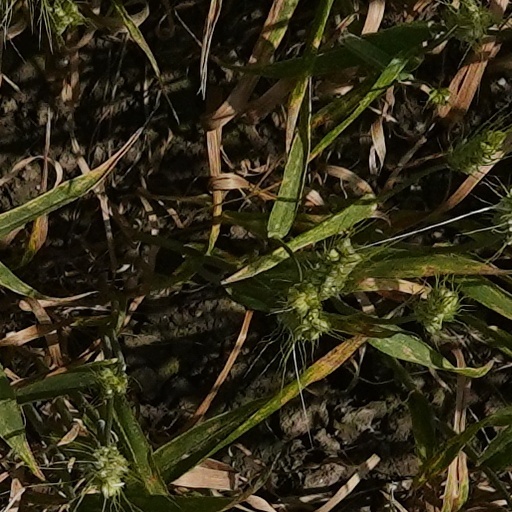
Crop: wheat